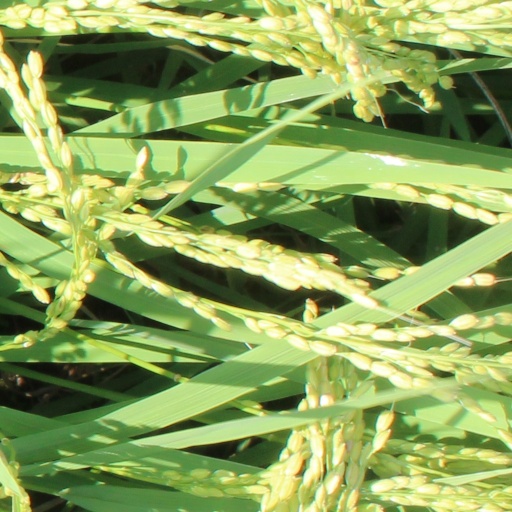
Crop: rice